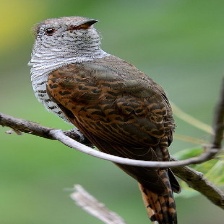
Species: VIOLET CUCKOO
Scientific name:  CHRYSOCOCCYX XANTHORHYNCHUS